Indoor skiing

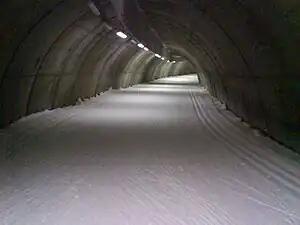
Fortum Ski Tunnel in Torsby, Sweden

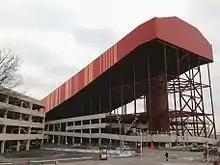
Exterior view of the under construction ski slope of the American Dream Meadowlands retail and entertainment complex in East Rutherford, New Jersey in 2014

Indoor skiing is done in a climate-controlled environment with artificially produced snow. This enables skiing and snowboarding to take place regardless of outdoor temperatures. Facilities for both alpine skiing and nordic skiing are available.